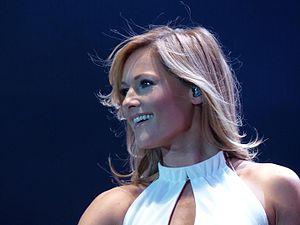
Les Aussiedler et Spätaussiedler sont des personnes de souche allemande issues de l'émigration allemande vers des pays d'Europe de l'Est, en particulier en Russie, et rapatriées à partir de 1950 en République fédérale d'Allemagne, puis dans l'Allemagne réunifiée. La notion de Aussiedler a été remplacée par le terme Spätaussiedler en 1992, après la réunification de l'Allemagne. Plus de 4,5 millions de ressortissants allemands ou de personnes d'origine allemande ont bénéficié de ce statut depuis 1950. Leur nombre est aujourd'hui d'au moins 3,3 millions, comptabilisés dans la population « ayant des antécédents migratoires ». Les Allemands de Russie constituent la grande majorité de ce groupe. Cette population est venue en Russie appelée par Catherine II pour développer les terres de la Volga et de l'Ukraine. Cette minorité ethnique, à laquelle les tsars avaient accordé la liberté de culte et d'autres privilèges, en particulier financiers, s'intégra peu et se mélangea encore moins à la population russe.